Question: Please indicate a possible affordance area of swing_baseball_bat that can be used for holding
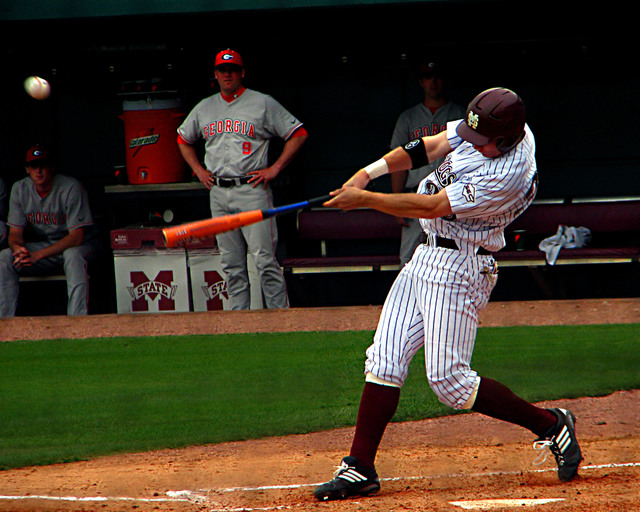
Answer: [290.878, 186.395, 365.064, 208.521]